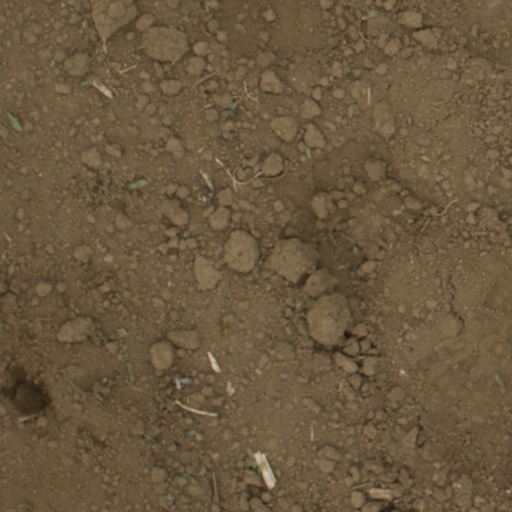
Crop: Jerusalem artichoke